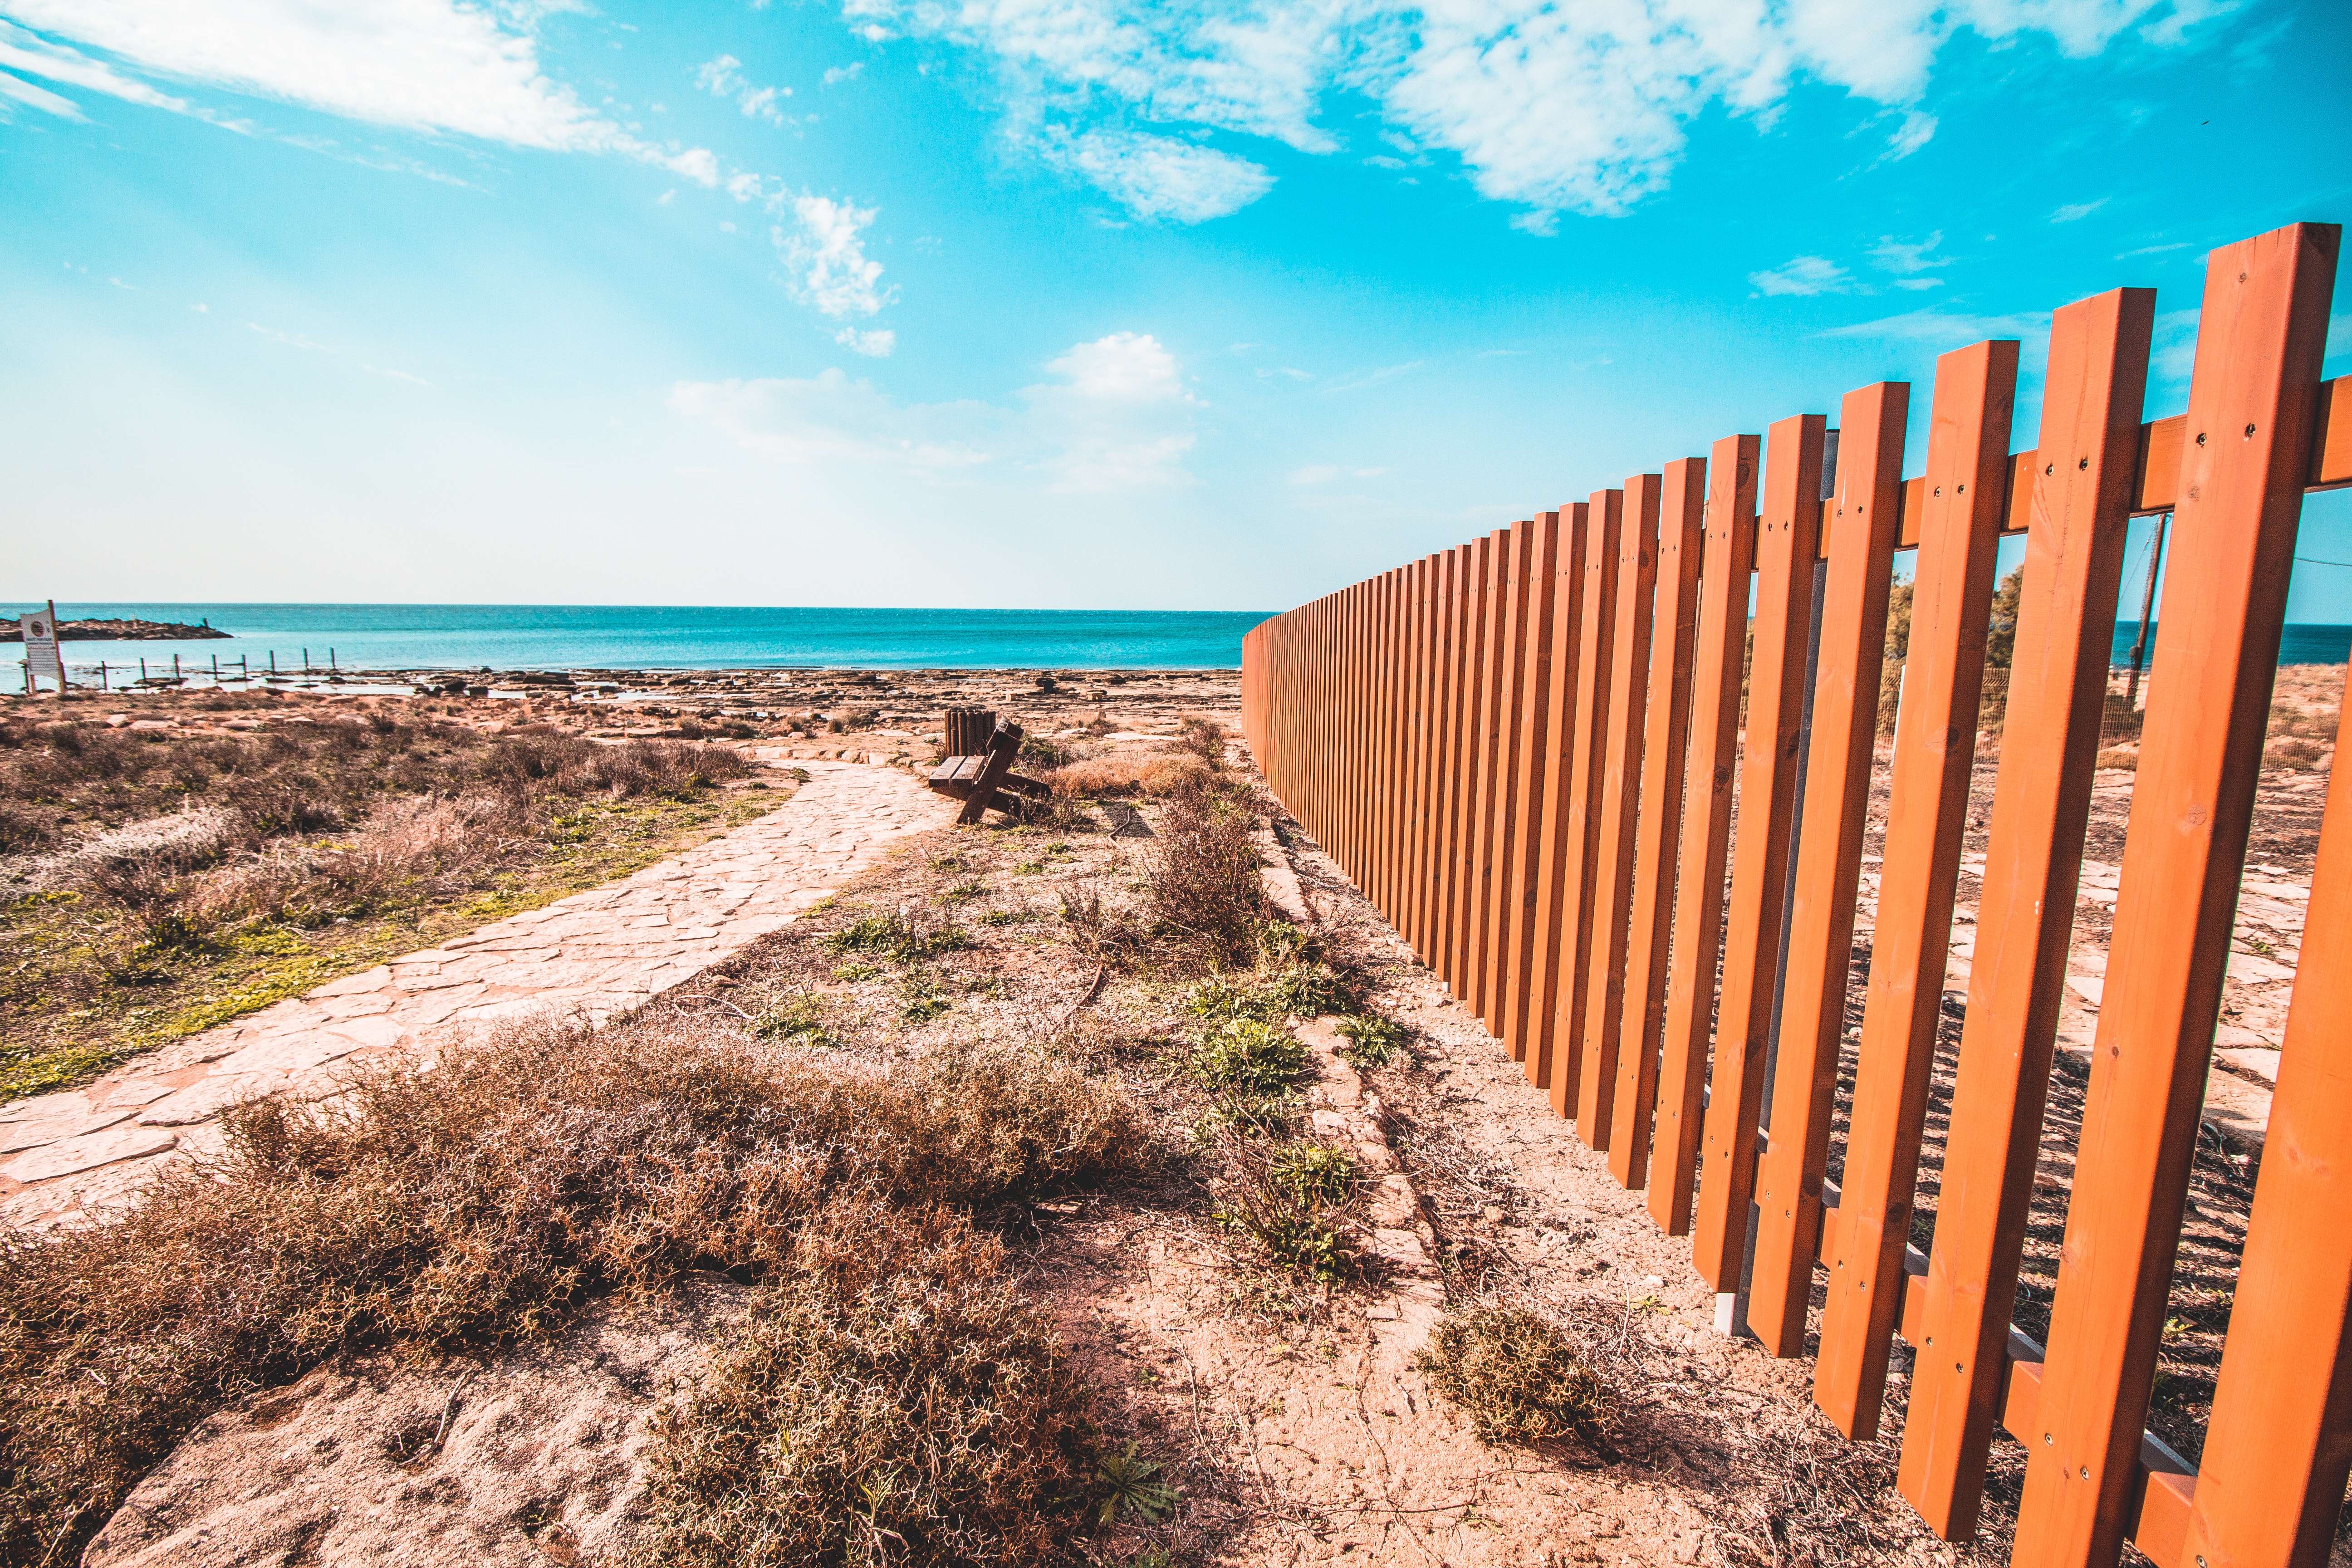
sky, blue, natural environment, sand, wall, grass, fence, shore, line, sea, azure, architecture, wood, beach, horizon, tree, coast, landscape, summer, rock, cloud, coastal and oceanic landforms, vacation, house, plant, soil, ocean, walkway, bay, road